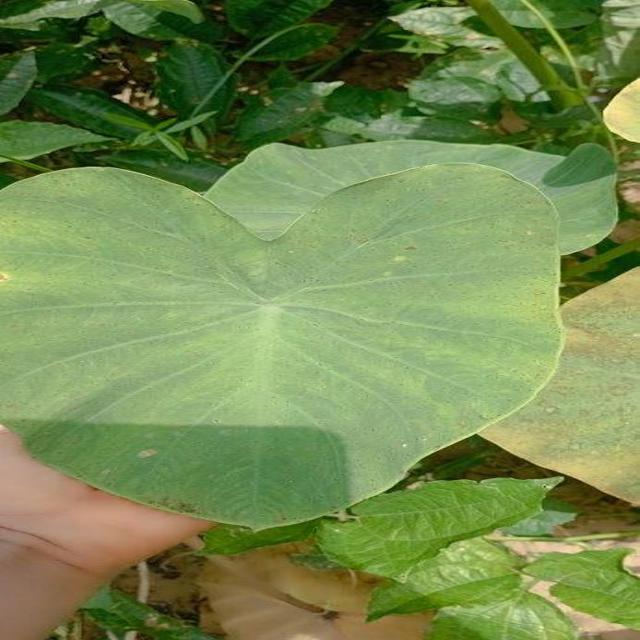
Label: Healthy